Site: brandenburg
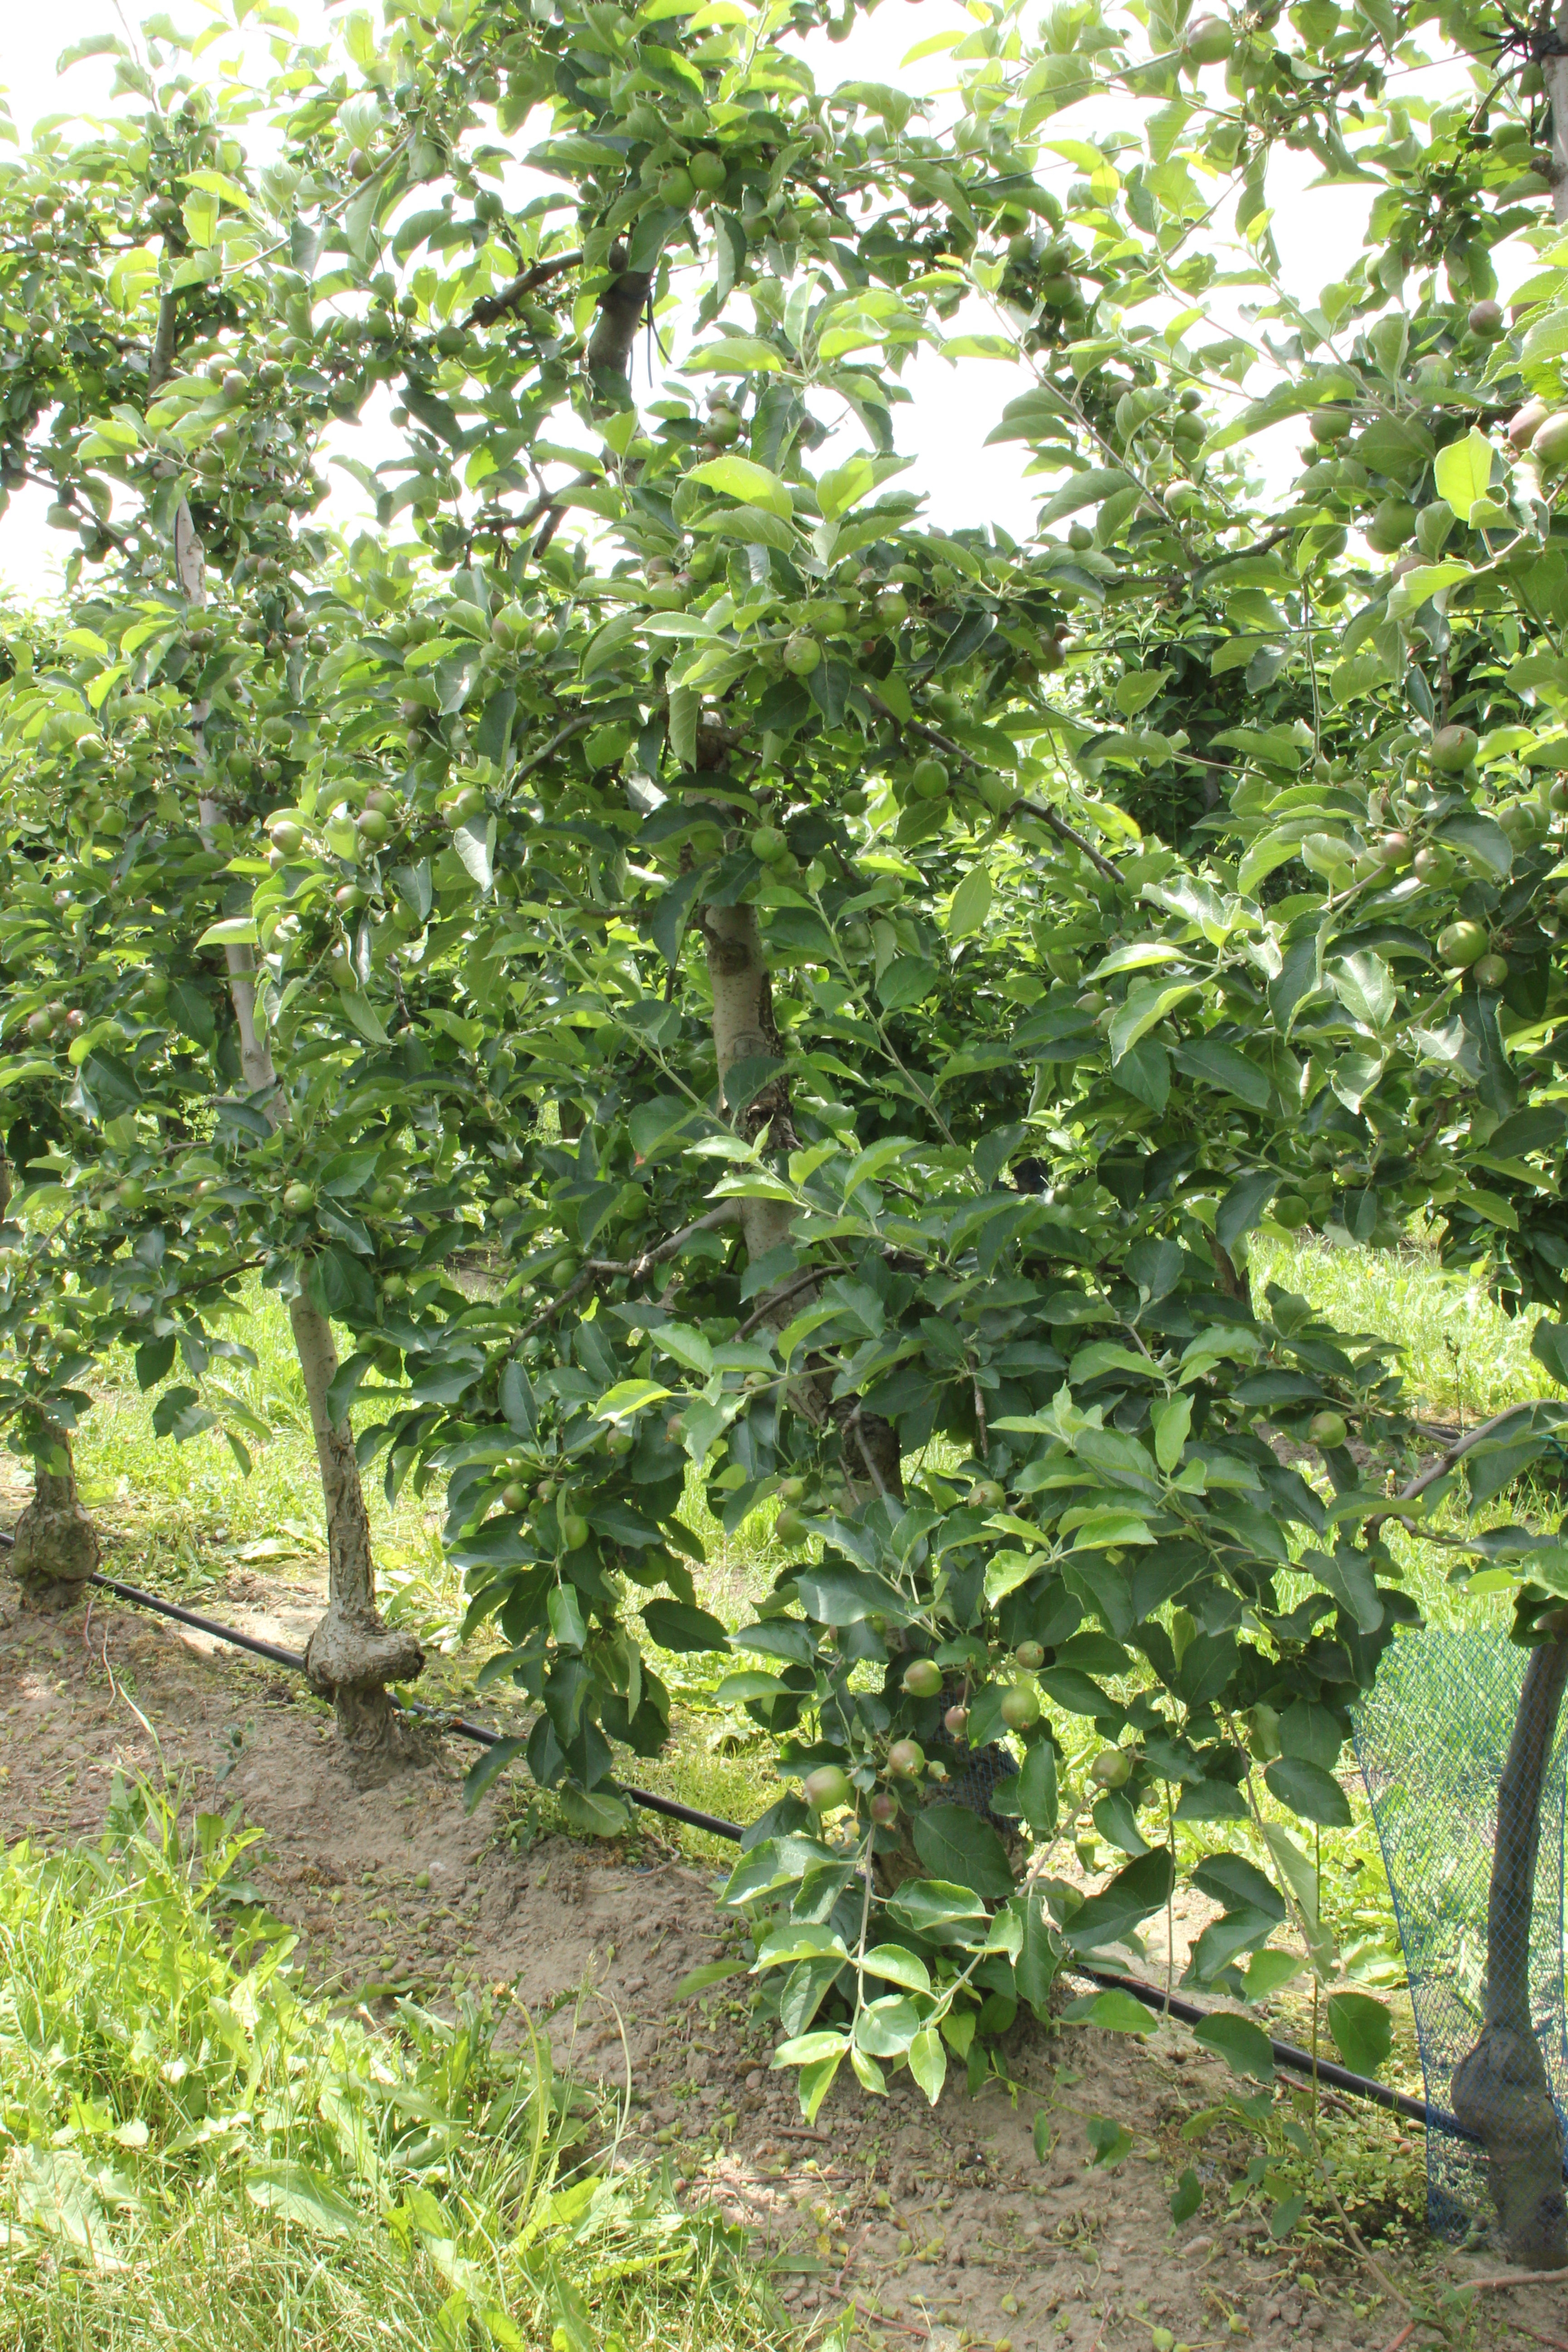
Growth stage (BBCH 73): Development of fruit